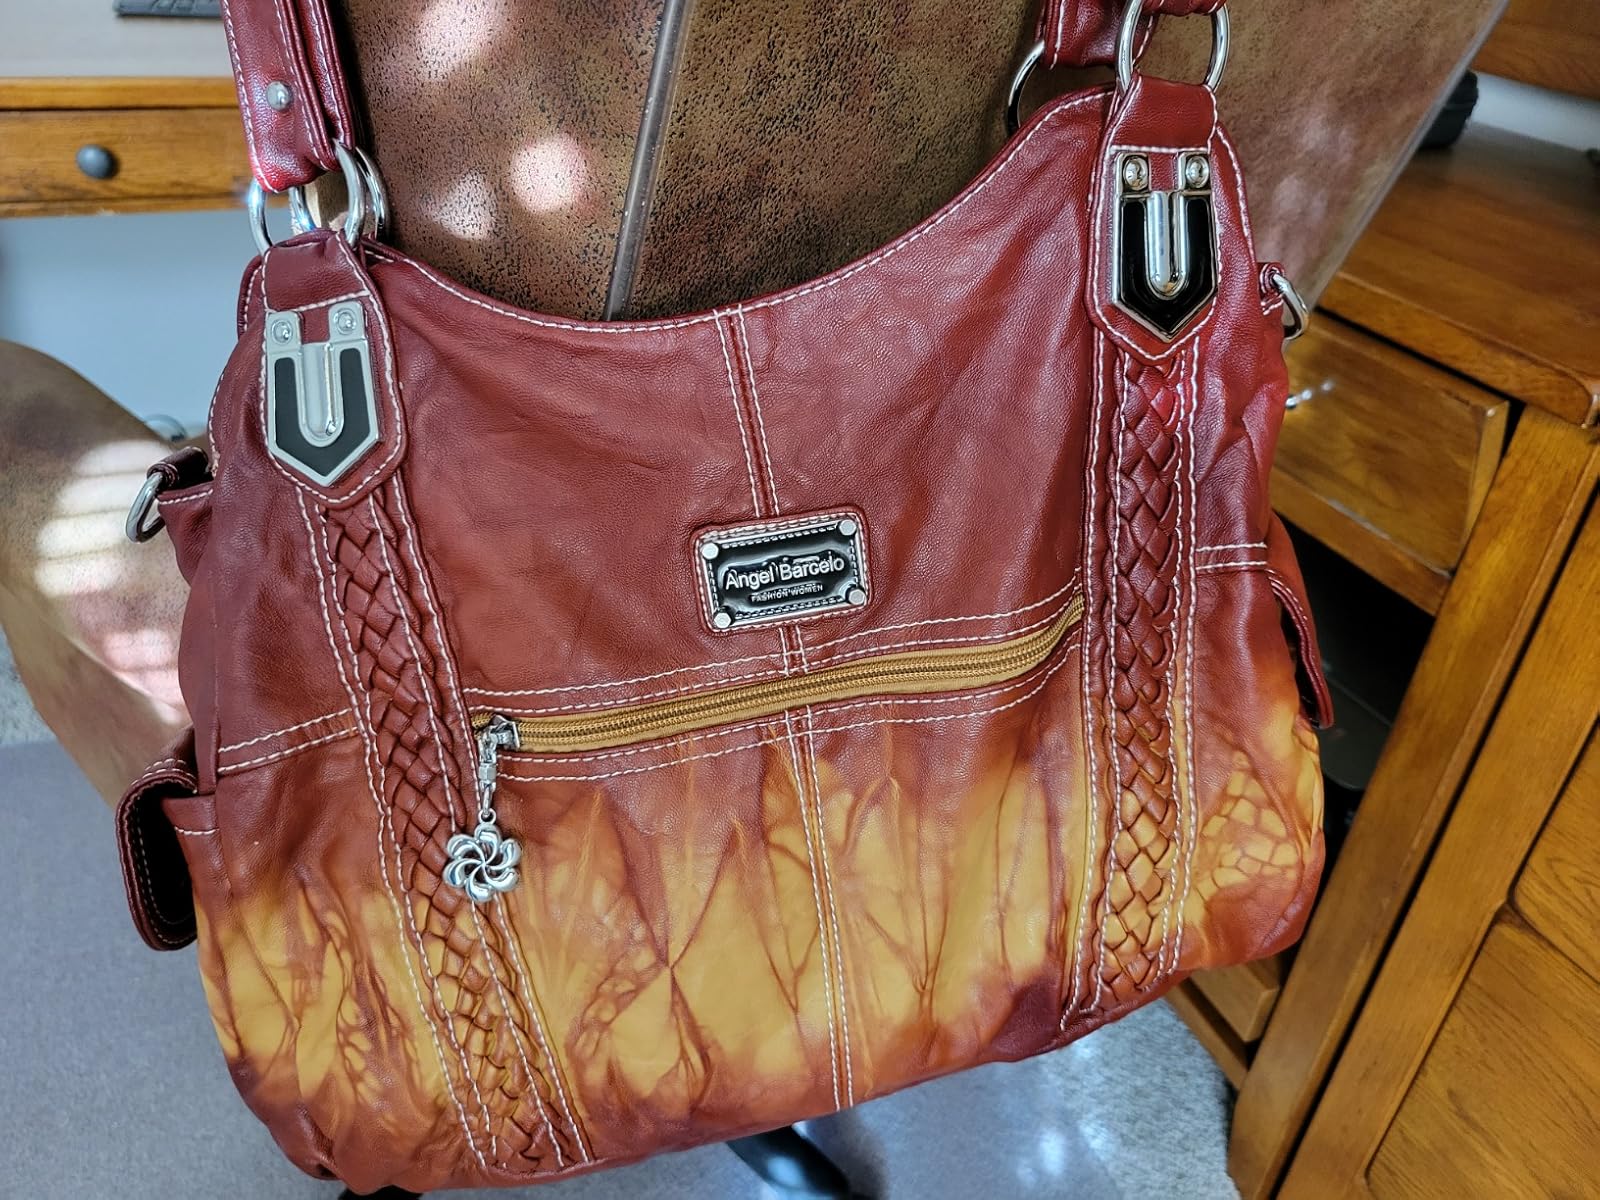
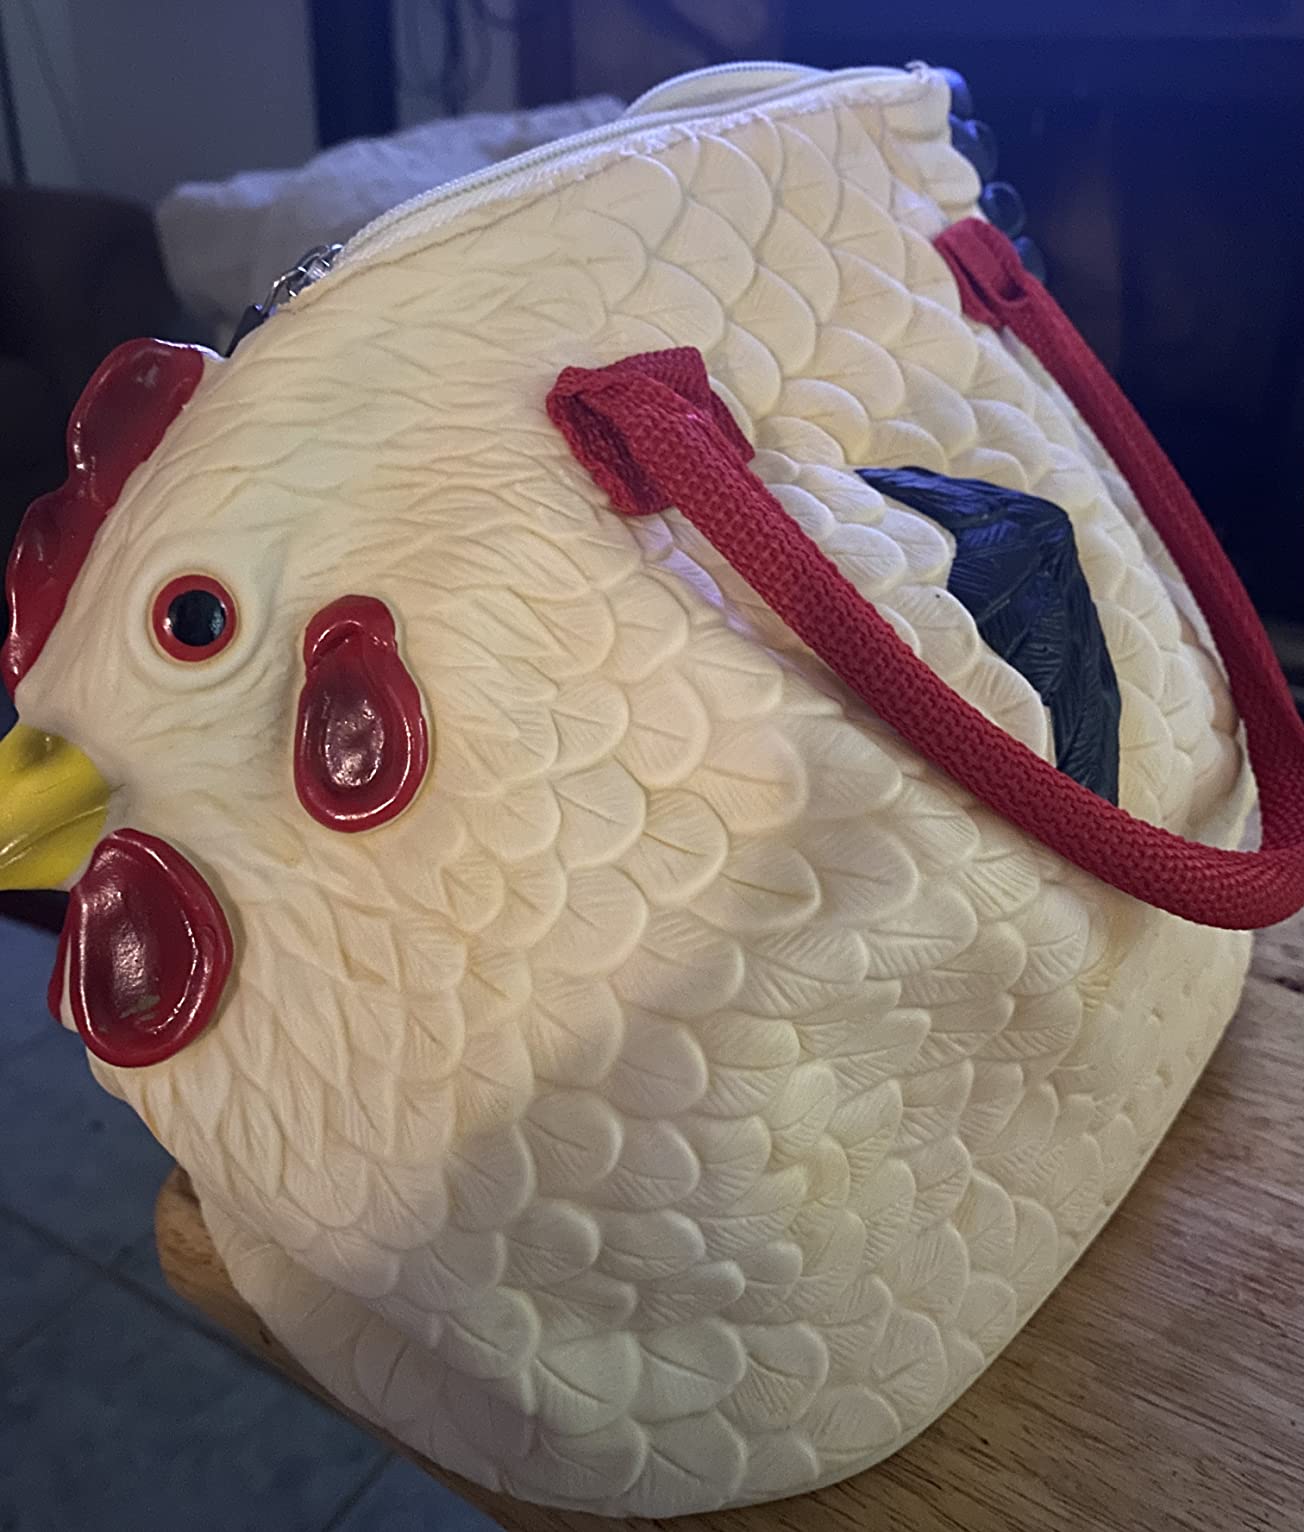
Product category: accessories_handbag
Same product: no